Taku Morishita

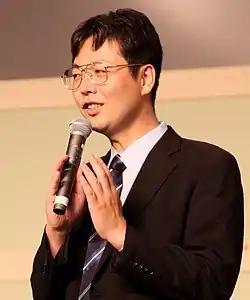
Morishita in August 2014

is a Japanese professional shogi player ranked 9-dan. He is a former director of the Japanese Shogi Association, and is currently serving as an executive director.